2006 Tour de France

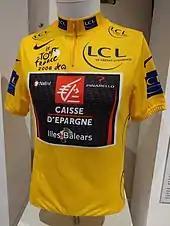
Óscar Pereiro's yellow jersey of the 2006 Tour

There were four main individual classifications contested in the 2006 Tour de France, as well as a team competition. The most important was the general classification, which was calculated by adding each rider's finishing times on each stage. There time bonuses given at the end of each mass start stage. If a crash had happened within the final of a stage, not including time trials and summit finishes, the riders involved would have received the same time as the group they were in when the crash occurred. The rider with the lowest cumulative time was the winner of the general classification and was considered the overall winner of the Tour. The rider leading the classification wore a yellow jersey.